Bellevue, Glebe

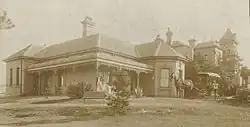
"Bellevue", Glebe 1899. The large house behind adjoining is "Venetia"

Bellevue is a heritage-listed former residence and timber yard and now cafe located at 55–57 Leichhardt Street in the inner city Sydney suburb of Glebe Point in the City of Sydney local government area of New South Wales, Australia. It was designed by Ambrose Thornley Junior and built in 1896 for William Jarrett who lived in the adjoining house. It is also known as site of former Venetia (demolished) and 55 Leichhardt Street. The property is owned by the City of Sydney Council. It was added to the New South Wales State Heritage Register on 2 April 1999.